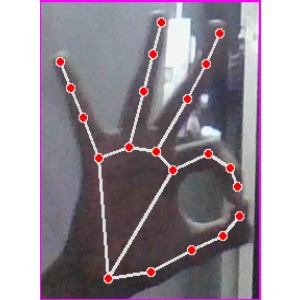
अक्षर: ण